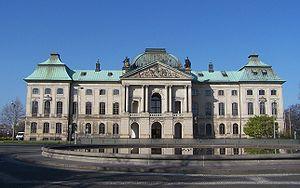
Le palais Japonais est un palais situé à Dresde, en Allemagne, sur la rive de l’Elbe opposée au Zwinger. Il héberge aujourd’hui des expositions temporaires du musée d'ethnologie de Dresde Museum für Völkerkunde Dresden) des Collections nationales de Dresde, et plus particulièrement des Collections nationales d'ethnographie de Saxe.